History of the Panama Canal

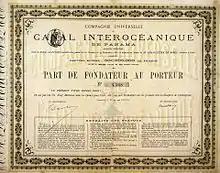
Part de Fondateur of the Compagnie Universelle du Canal Interocéanique de Panama, issued 29 November 1880

The French entrepreneur Ferdinand de Lesseps had been the driving force behind the construction of the Suez Canal (1859-1869). Despite the opposition of many who considered the canal impracticable (including British engineer Robert Stephenson), de Lesseps succeeded in completing the canal. The opening of the Suez Canal on 17 November 1869 was an international gala event. The canal soon proved its value to international trade in making a direct sea-level connection between the Mediterranean Sea and the Indian Ocean, avoiding the need to sail around Africa.